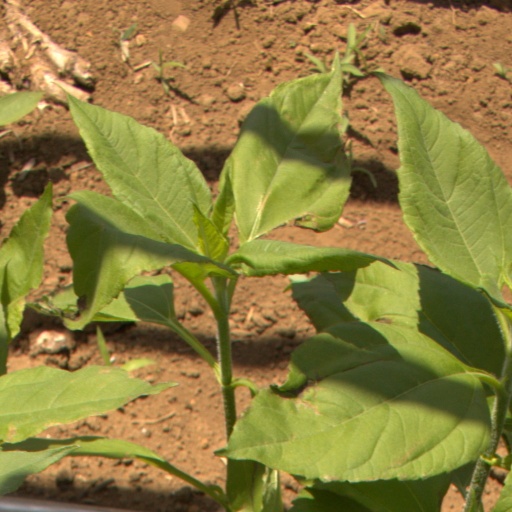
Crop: Jerusalem artichoke